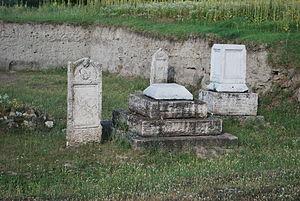
Scupi est un site archéologique situé à Zlokoukyani, village à quelques kilomètres du Centre de Skopje, capitale de la Macédoine du Nord. Le site est encadré par le Vardar et la colline de Zaïtchev Rid. Au Iᵉʳ siècle, une colonie romaine y a été fondée, remplaçant une localité dardanienne plus ancienne. Cette colonie, Colonia Flavia Ælia Scupi, accueillit un grand nombre de légionnaires vétérans et reçu le statut de ville sous Domitien. Scupi fut abandonnée après un tremblement de terre en 518, et la ville fut transférée sur le site actuel de Skopje.